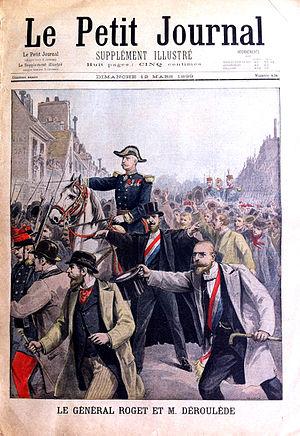
Paul Déroulède et Marcel Habert tentent de commettre un coup d'État en détournant les troupes du général Roget vers le palais de l'Élysée. Illustration en une du supplément illustré du Petit Journal.
Henri Ernest Marcel Habert est un homme politique nationaliste français de la fin du XIXᵉ siècle et du début du XXᵉ siècle.